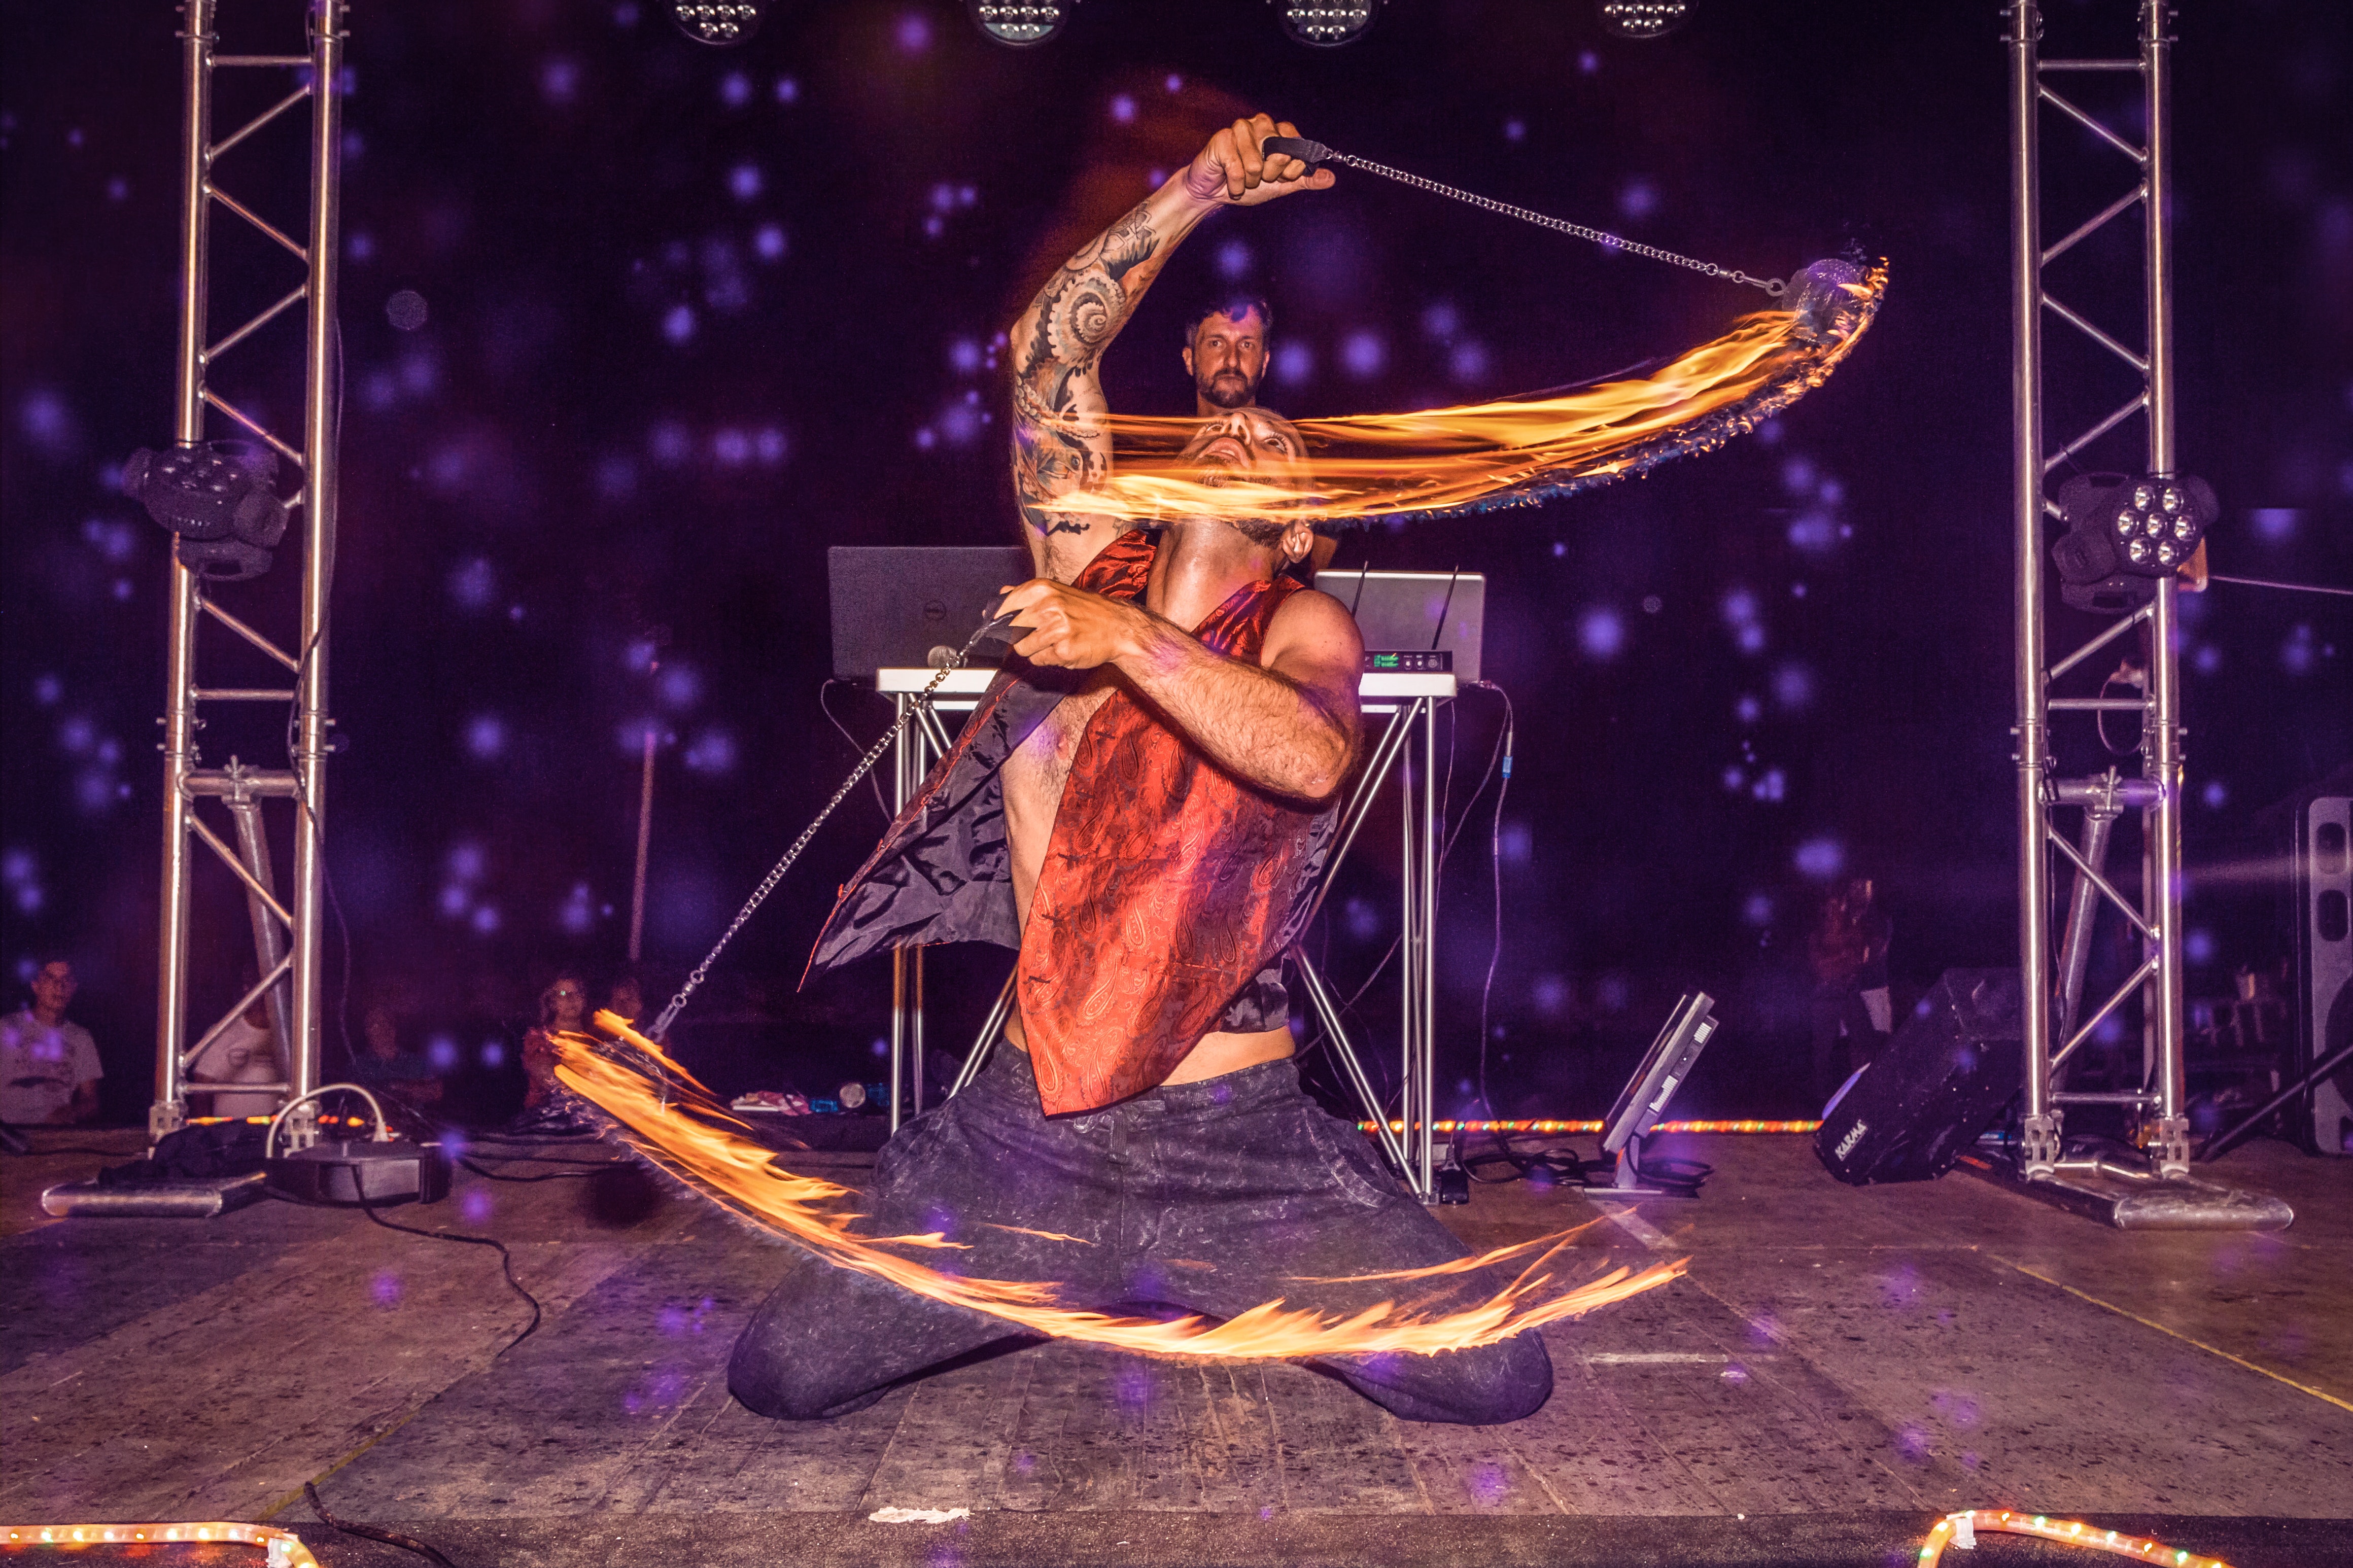
performance, performance art, performing arts, event, stage, dancer, circus, scene, dance